Janin Ullmann

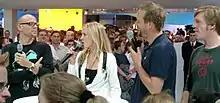
Ullmann interviewing hip-hop group Fantastischen Vier (Thomas D, Smudo, and And.Ypsilon)

Ullmann participated in a casting of the German music channel VIVA. She was chosen from 3,000 participants and became the host of "Interaktiv". Since then, she hosted several television shows, such as "Inside", "Film ab", "Star Search – Das Magazin", "Top of the Pops", "Bravo Super Show", the Bundesvision Song Contest 2006 (with Stefan Raab), and several "TV total" specials.